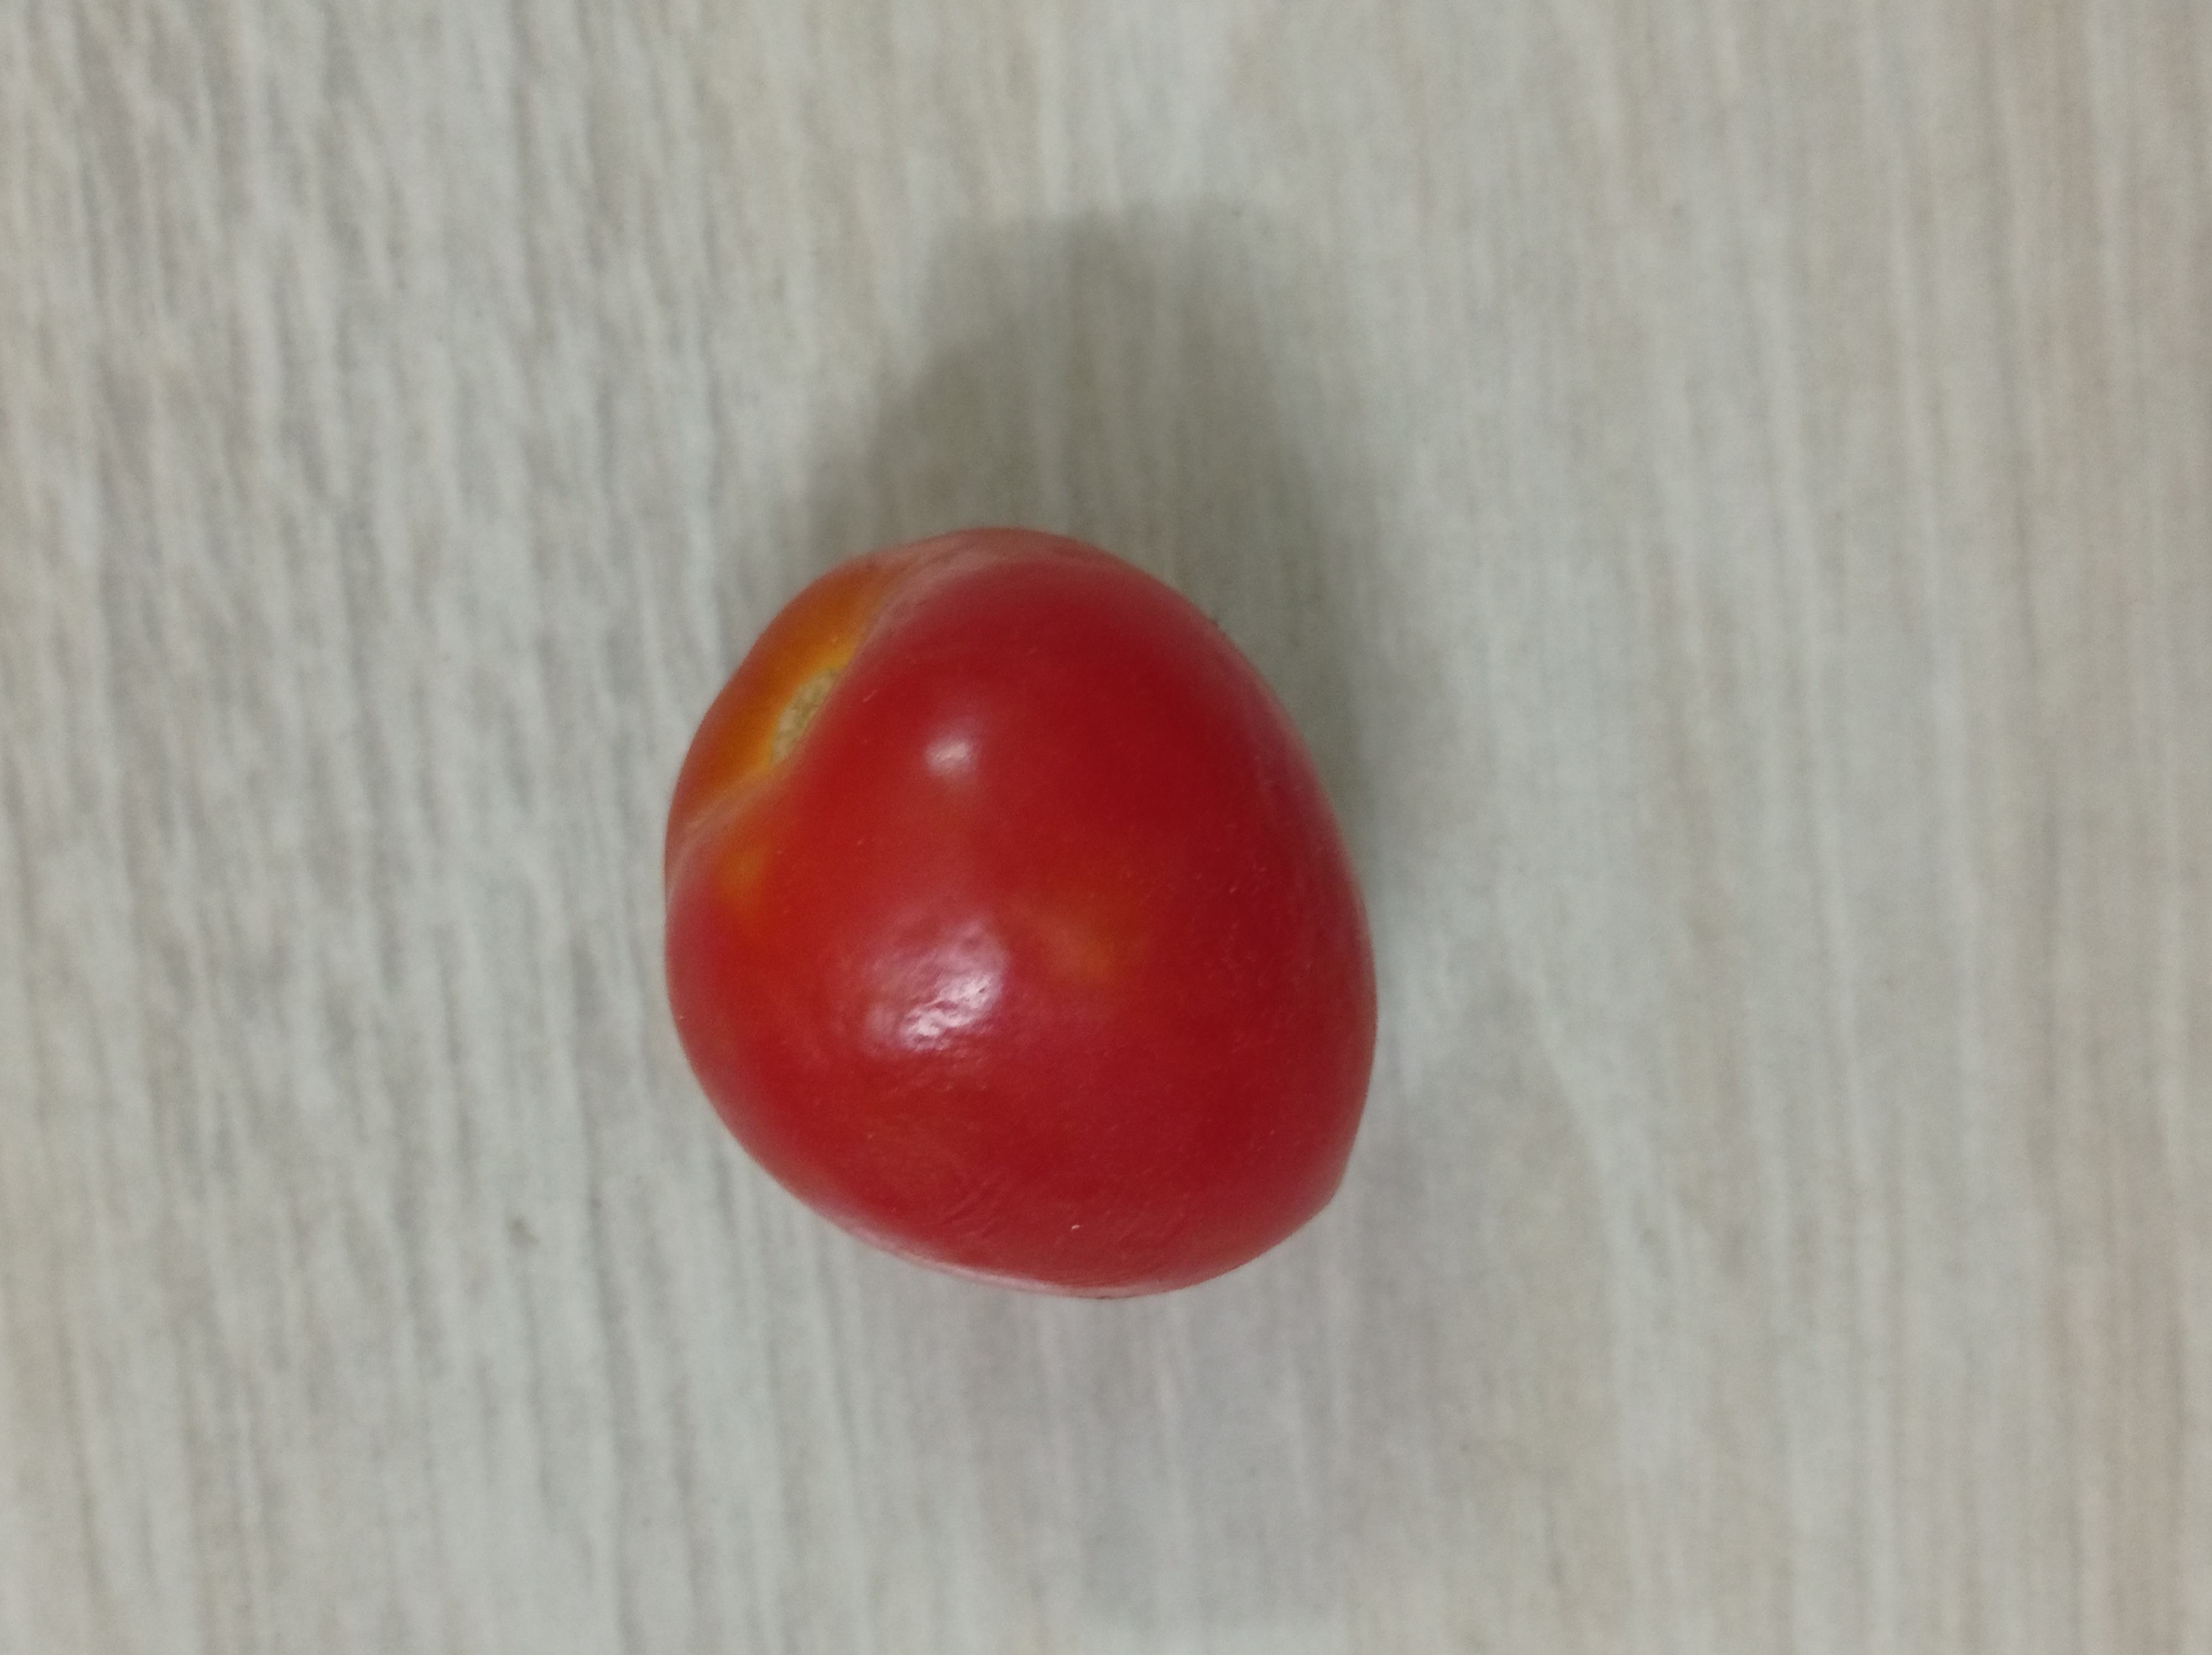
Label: Fresh